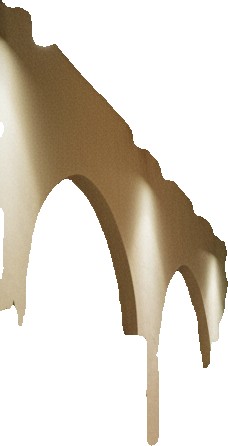
Surface category: wall